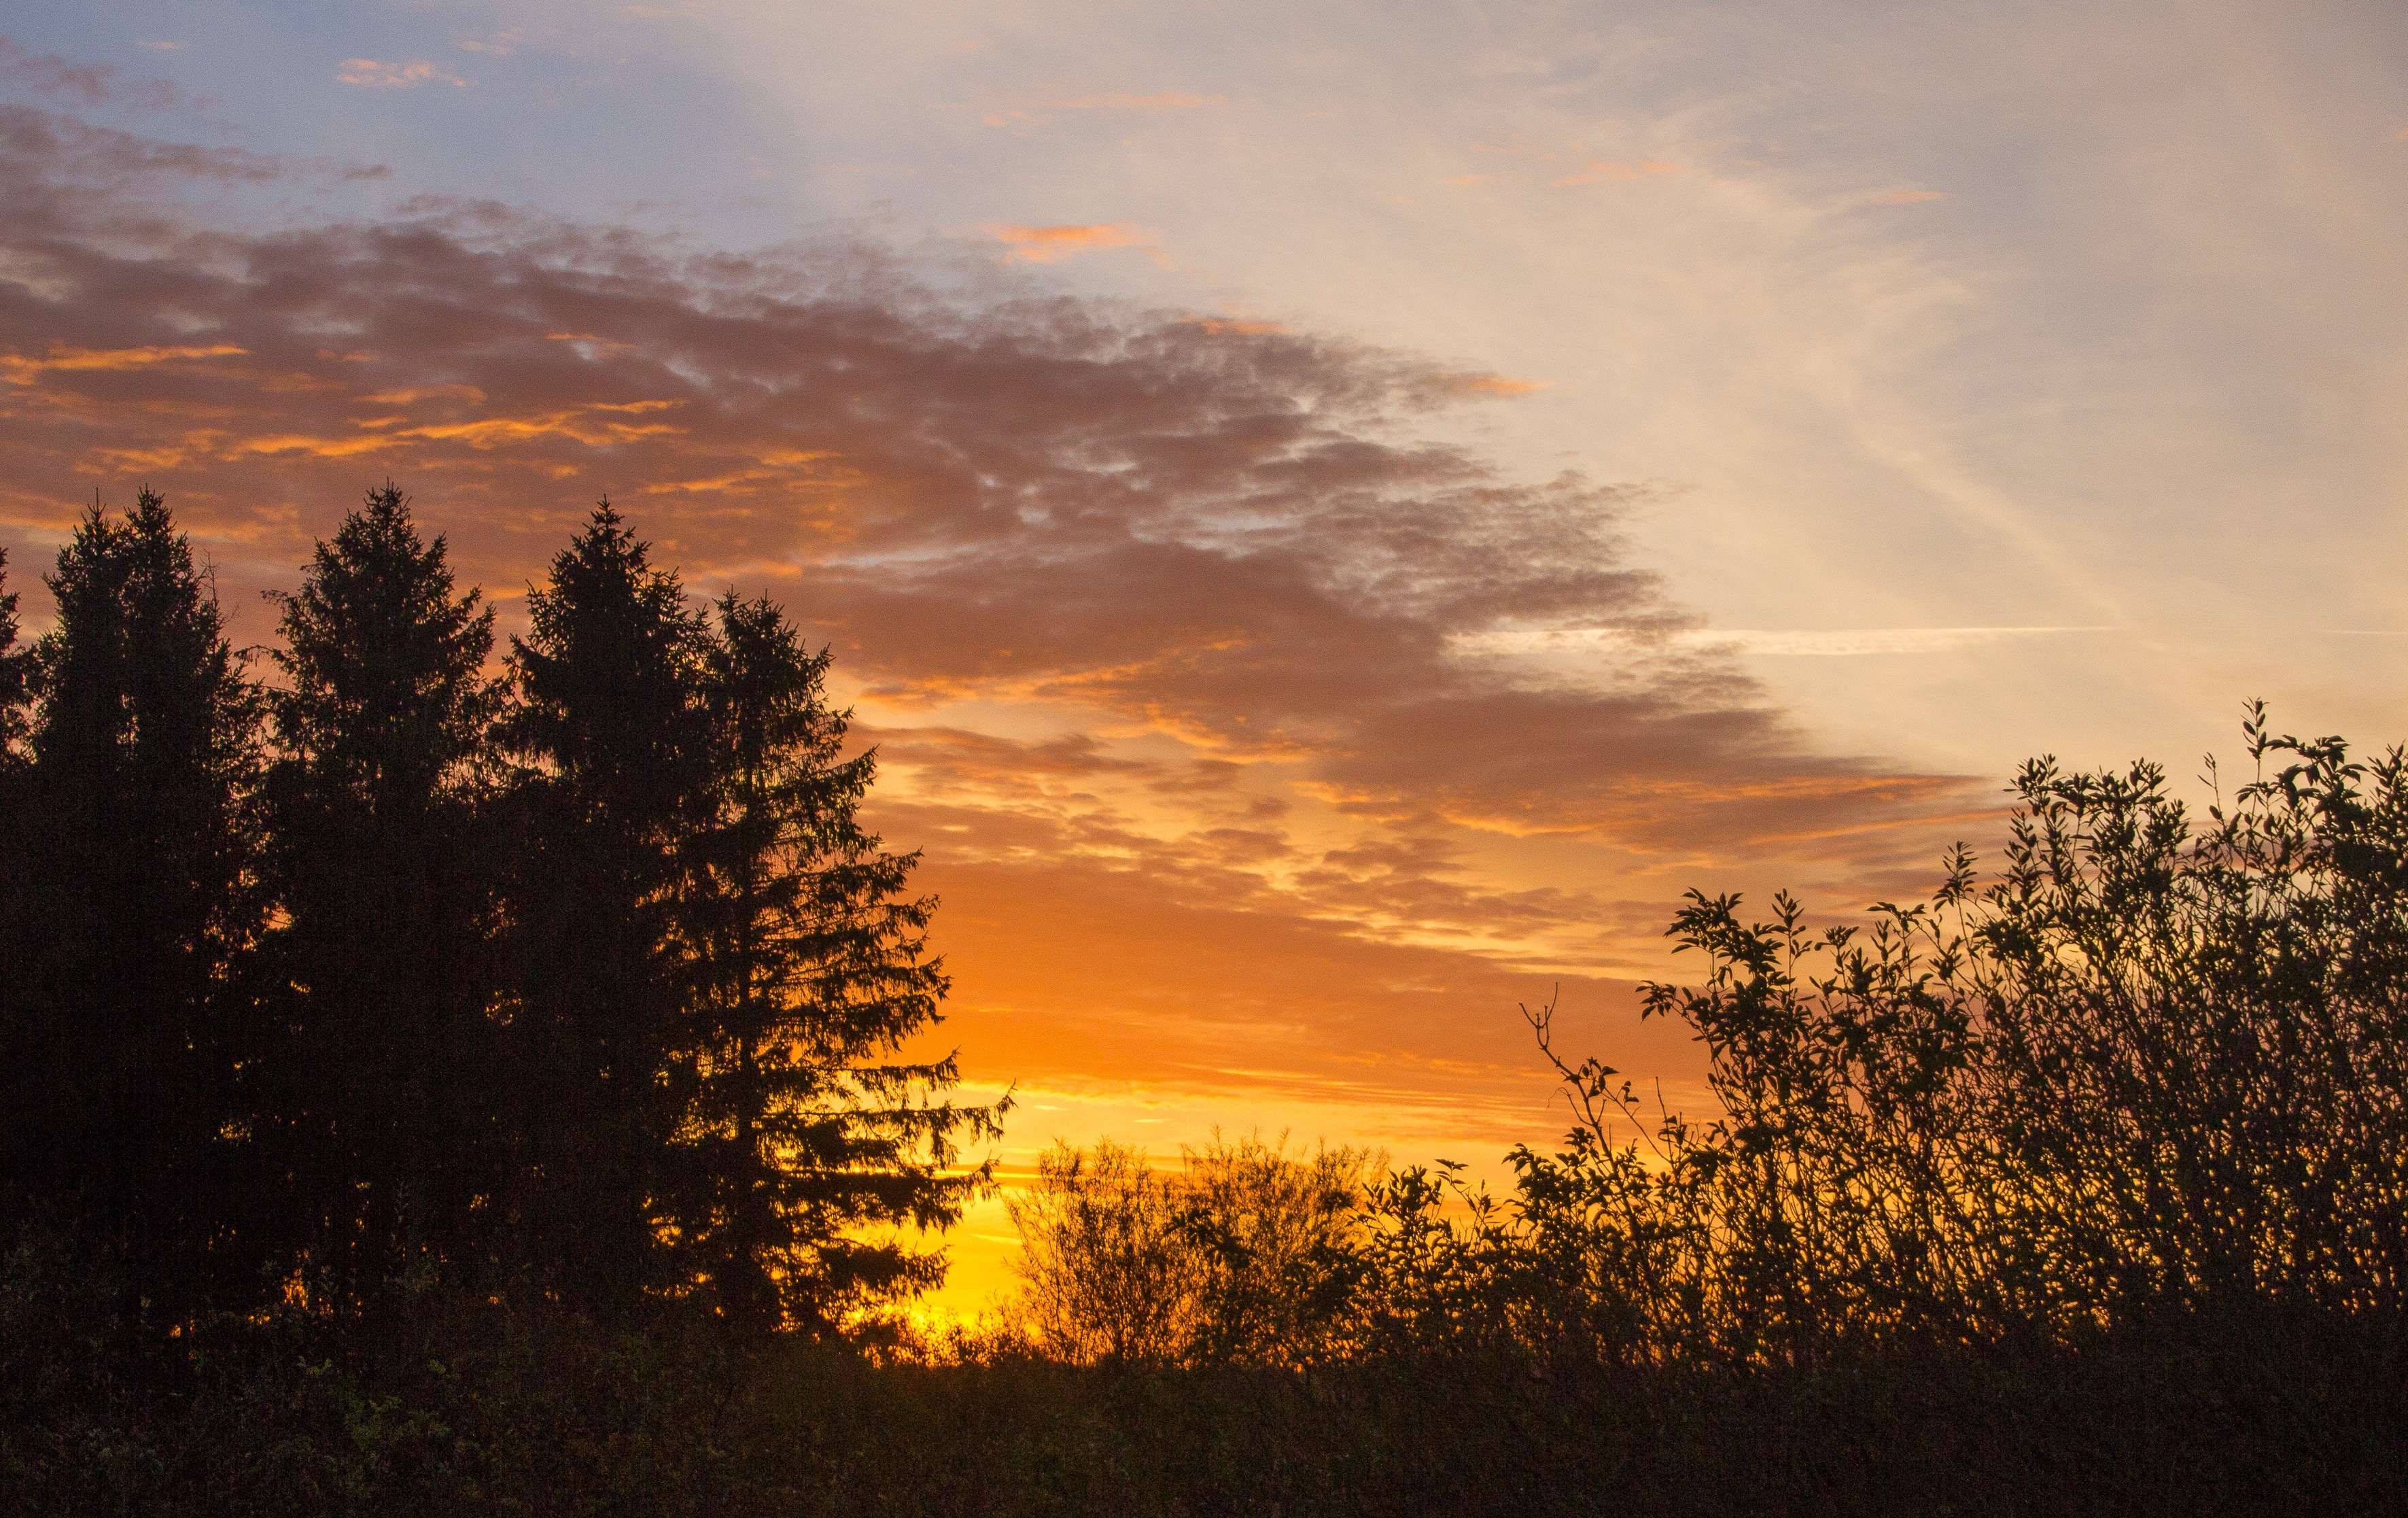
tree, nature, horizon, mountain, cloud, sky, sun, sunrise, sunset, field, prairie, sunlight, morning, hill, dawn, dusk, evening, autumn, trees, silhouettes, afterglow, morning sun, orange sky, atmospheric phenomenon, red sky at morning, mosen